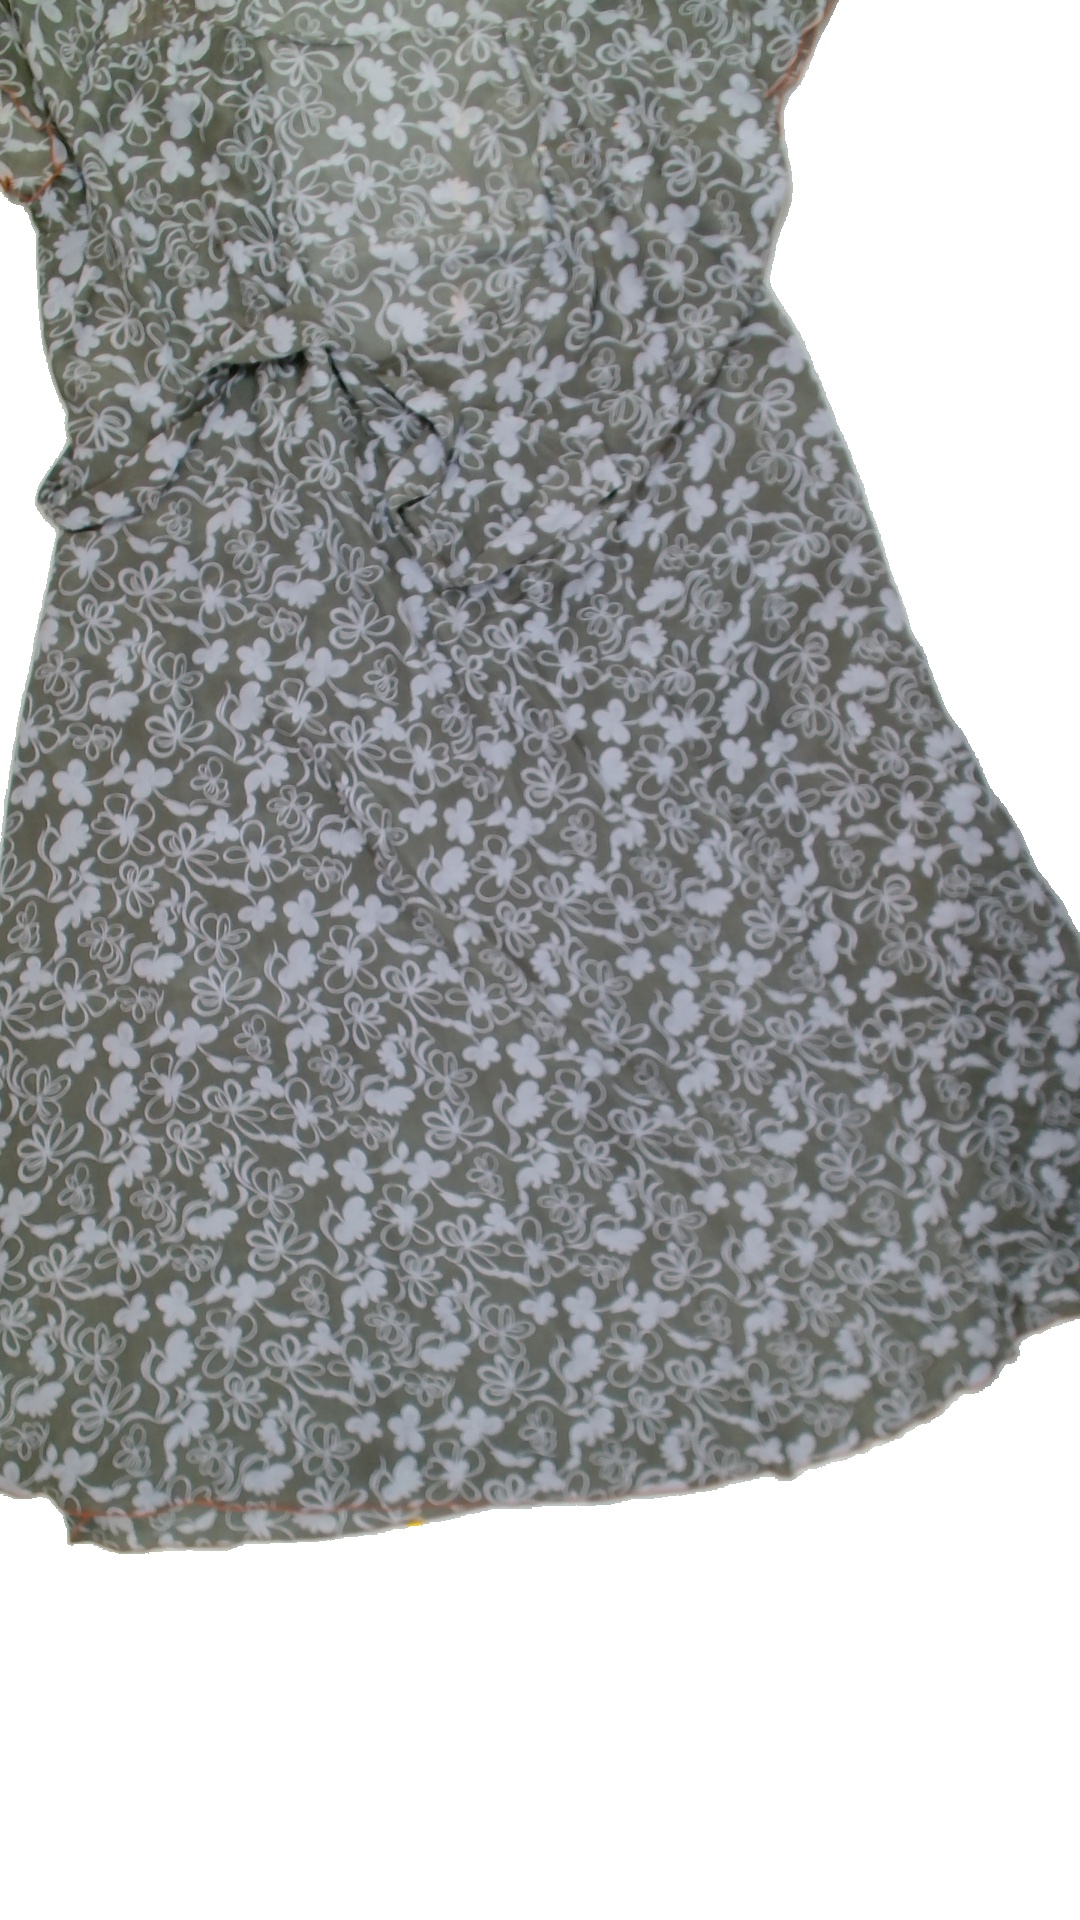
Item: Cardigan (Ladies)
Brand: Not Applicable
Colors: Multicolor
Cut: Long, Loose
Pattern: Floral print
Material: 100%silk
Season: All
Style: No trend
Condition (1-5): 5
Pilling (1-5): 5
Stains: No
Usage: Reuse
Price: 50-100